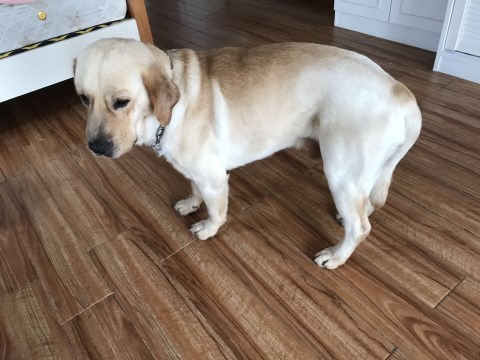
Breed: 3580-n000122-Labrador_retriever